Courtown

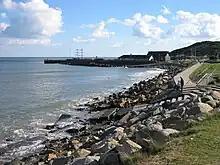
Courtown Harbour

The name Courtown originally applied to a townland in North Wexford, 4 kilometres east of Gorey town. The townland was home to the seat of Lord Courtown during the 18th and 19th centuries. Courtown House was demolished in 1962. The remains of his private church and cemetery can still be seen in the townland. Today it is home to Courtown Golf Club and Kiltennel Church.